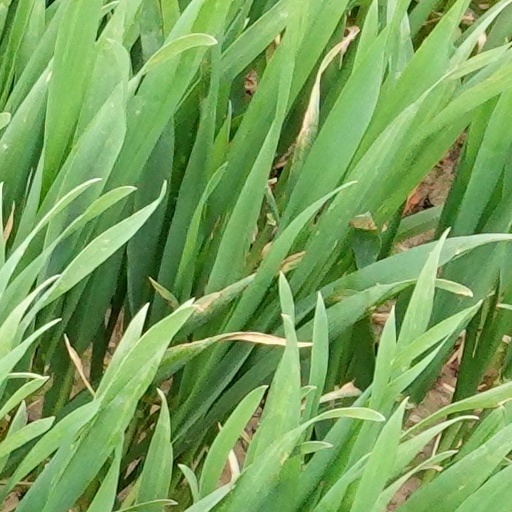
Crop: wheat